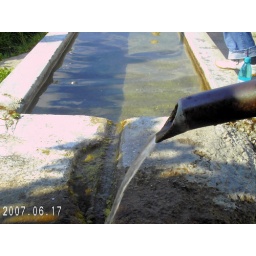
Spring Water flowing into a water trough for horses by the side of the highway.